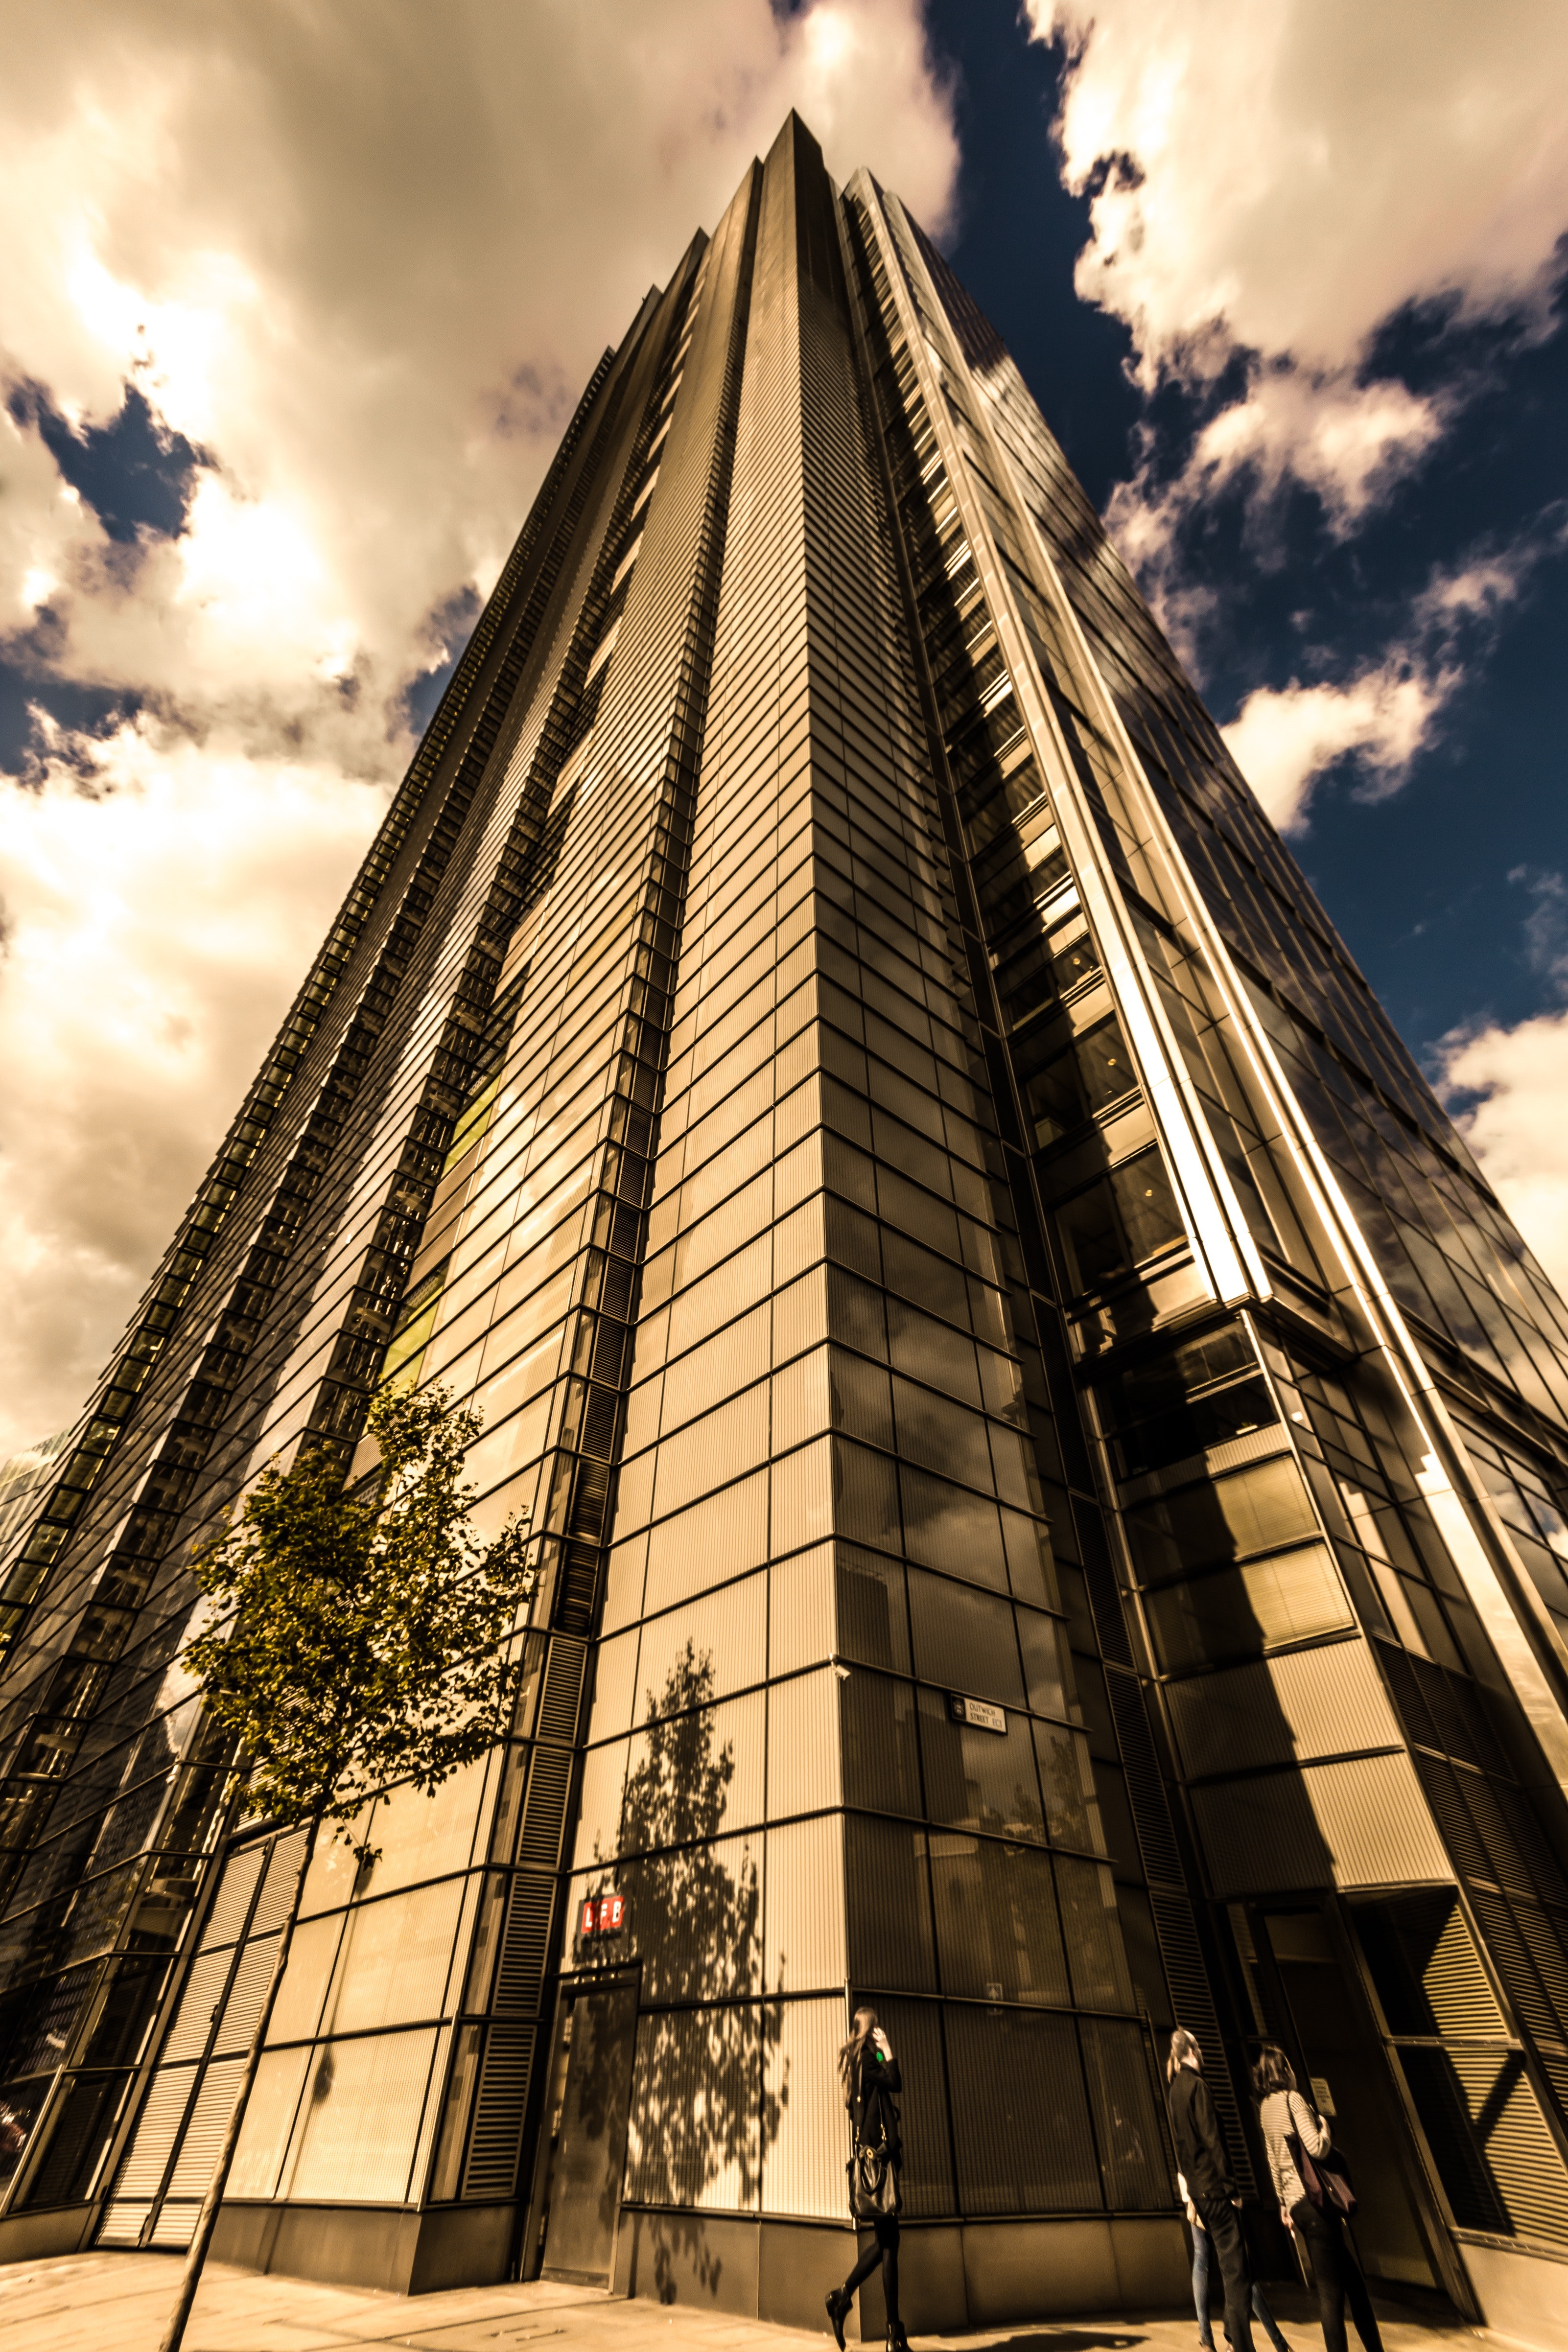
sky, architecture, skyscraper, landmark, daytime, metropolitan area, urban area, building, reflection, metropolis, city, cloud, tower block, facade, tower, line, tree, commercial building, symmetry, condominium, sunlight, mixed use, world, glass, plant